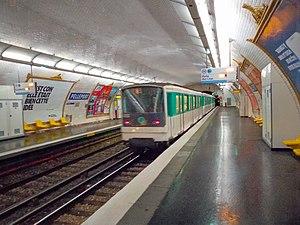
Photo d'un MF67 de la ligne 3bis au départ de la station Pelleport en direction de Porte des Lilas
Pelleport est une station de la ligne 3 bis du métro de Paris, située dans le 20ᵉ arrondissement de Paris.